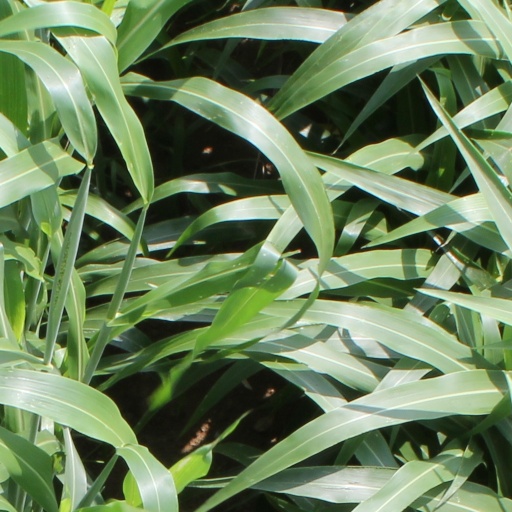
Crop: sorghum